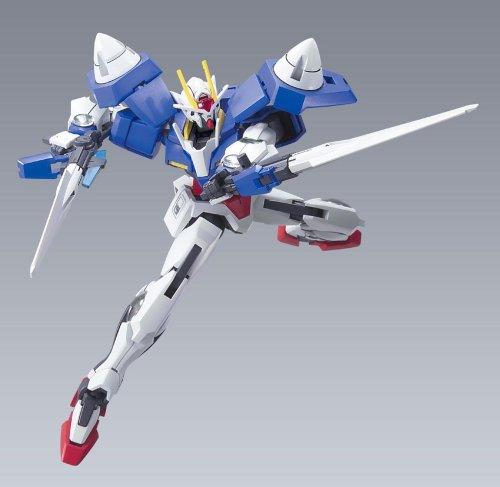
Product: Bandai Hobby #22 00 Gundam HG, Bandai Double Zero Action Figure
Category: Toys & Games | Hobbies | Models & Model Kits | Model Kits | Figure Kits
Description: Great Condition.
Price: $15.09
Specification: ProductDimensions:19.7x15.8x11.8inches|ItemWeight:8ounces|ShippingWeight:8.5ounces(Viewshippingratesandpolicies)|DomesticShipping:ItemcanbeshippedwithinU.S.|InternationalShipping:Thisitemisnoteligibleforinternationalshipping.LearnMore|ASIN:B001D76J68|Itemmodelnumber:BAN155746|Manufacturerrecommendedage:15-16years